National Association for Sustainable Agriculture Australia

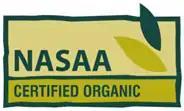
NASAA logo

Formed in 1986, the National Association for Sustainable Agriculture, Australia (NASAA) is a non-profit membership based association, whose charter is "to support the education of industry and consumers on organic, biodynamic and sustainable agricultural practices". The scope of NASAA's standard covers the organic supply chain, including input manufacturers, producers, processors, and wholesale and retail operations.